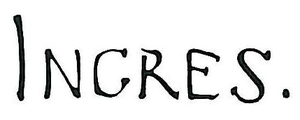
Jean-Auguste-Dominique Ingres
Ingres' signatur
Jean-Auguste-Dominique Ingres var en fransk maler og en af hovedeksponenterne for det franske klassicistiske 1800-tals maleri. Han var i en periode elev hos Jacques-Louis David og lagde især vægt på klarhed og strenghed i kompositionen og en nøjagtig gengivelse af detaljerne, hvilket kommer frem i portrætternes silke, fløjl, blonder og guldbesætninger og i hans sensuelle mytologi- eller odalisk-inspirerede nøgenstudier.